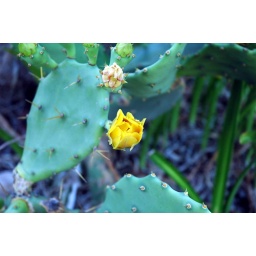
The beach cactus are in bloom, the yellow flowers kind of contradict the green spiny stuff.